Quinta Leuro

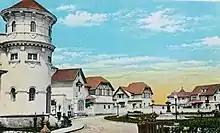
The Leuro neighbourhood in the 20th century.

The villa, located on the 8 block of Avenida 28 de Julio, was planned at the beginning of the 20th century by the Italian architect Lidio Mongilardi on the land of the Leuro urbanization, former farms owned by the bureaucrat Juan José Leuro y Carfanger.